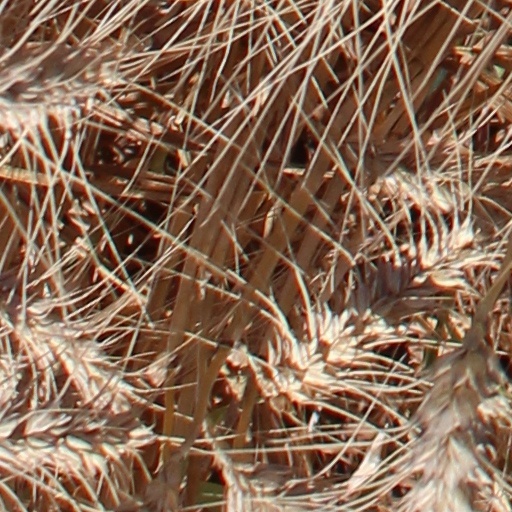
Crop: wheat